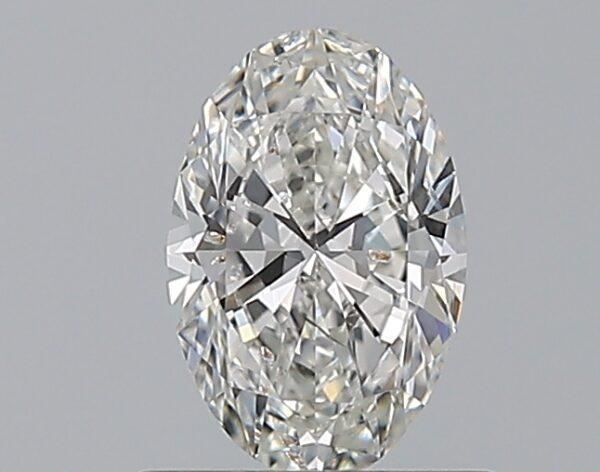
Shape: oval
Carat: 0.7
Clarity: SI2
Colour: G
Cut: EX
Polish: EX
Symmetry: VG
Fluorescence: N
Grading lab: GIA
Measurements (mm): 7.35 x 4.89 x 3